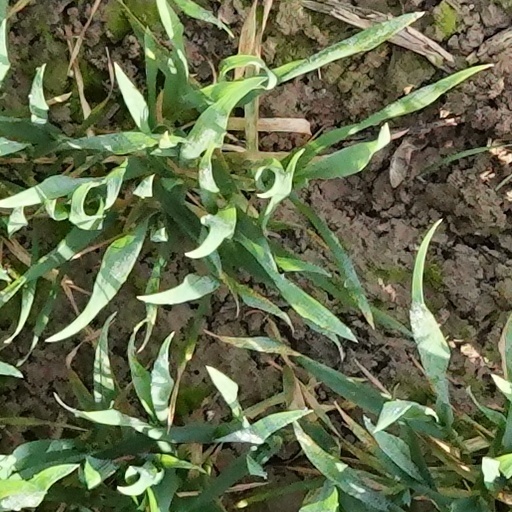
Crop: wheat